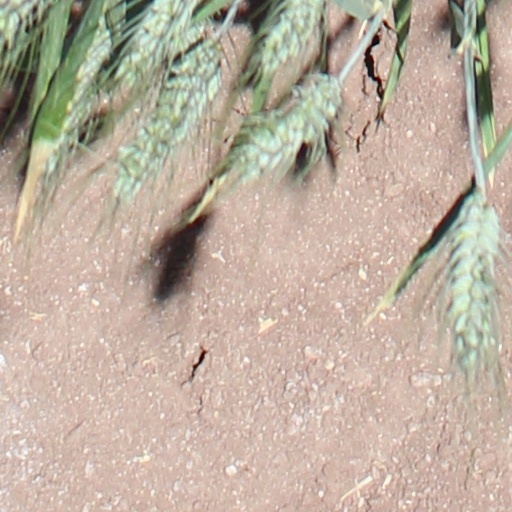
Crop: wheat